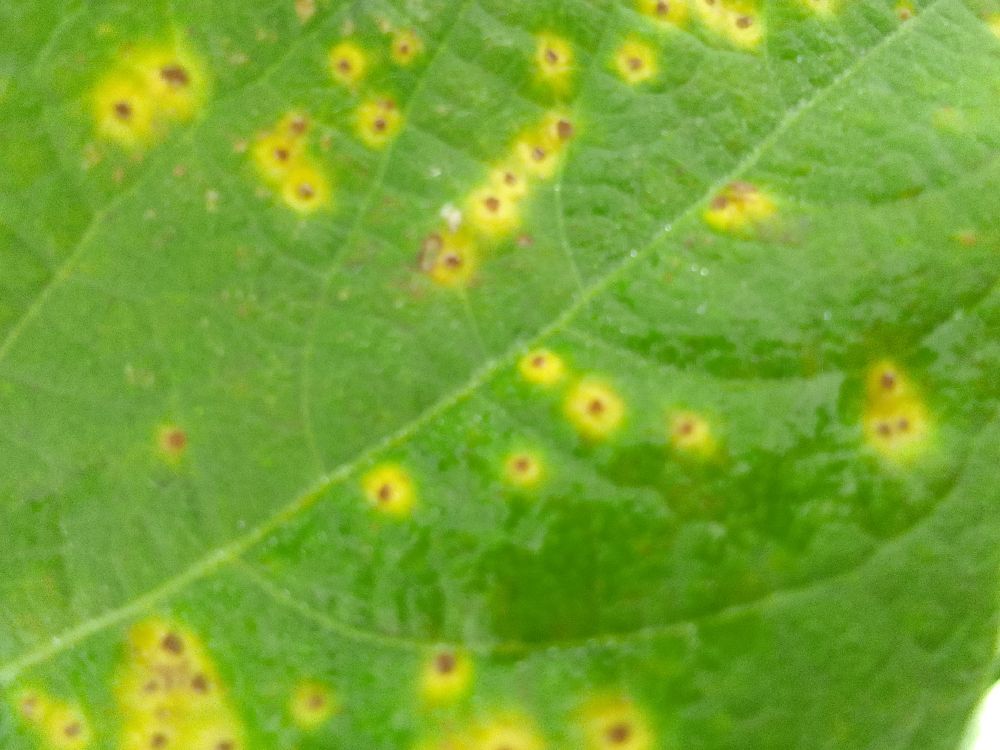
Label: rust